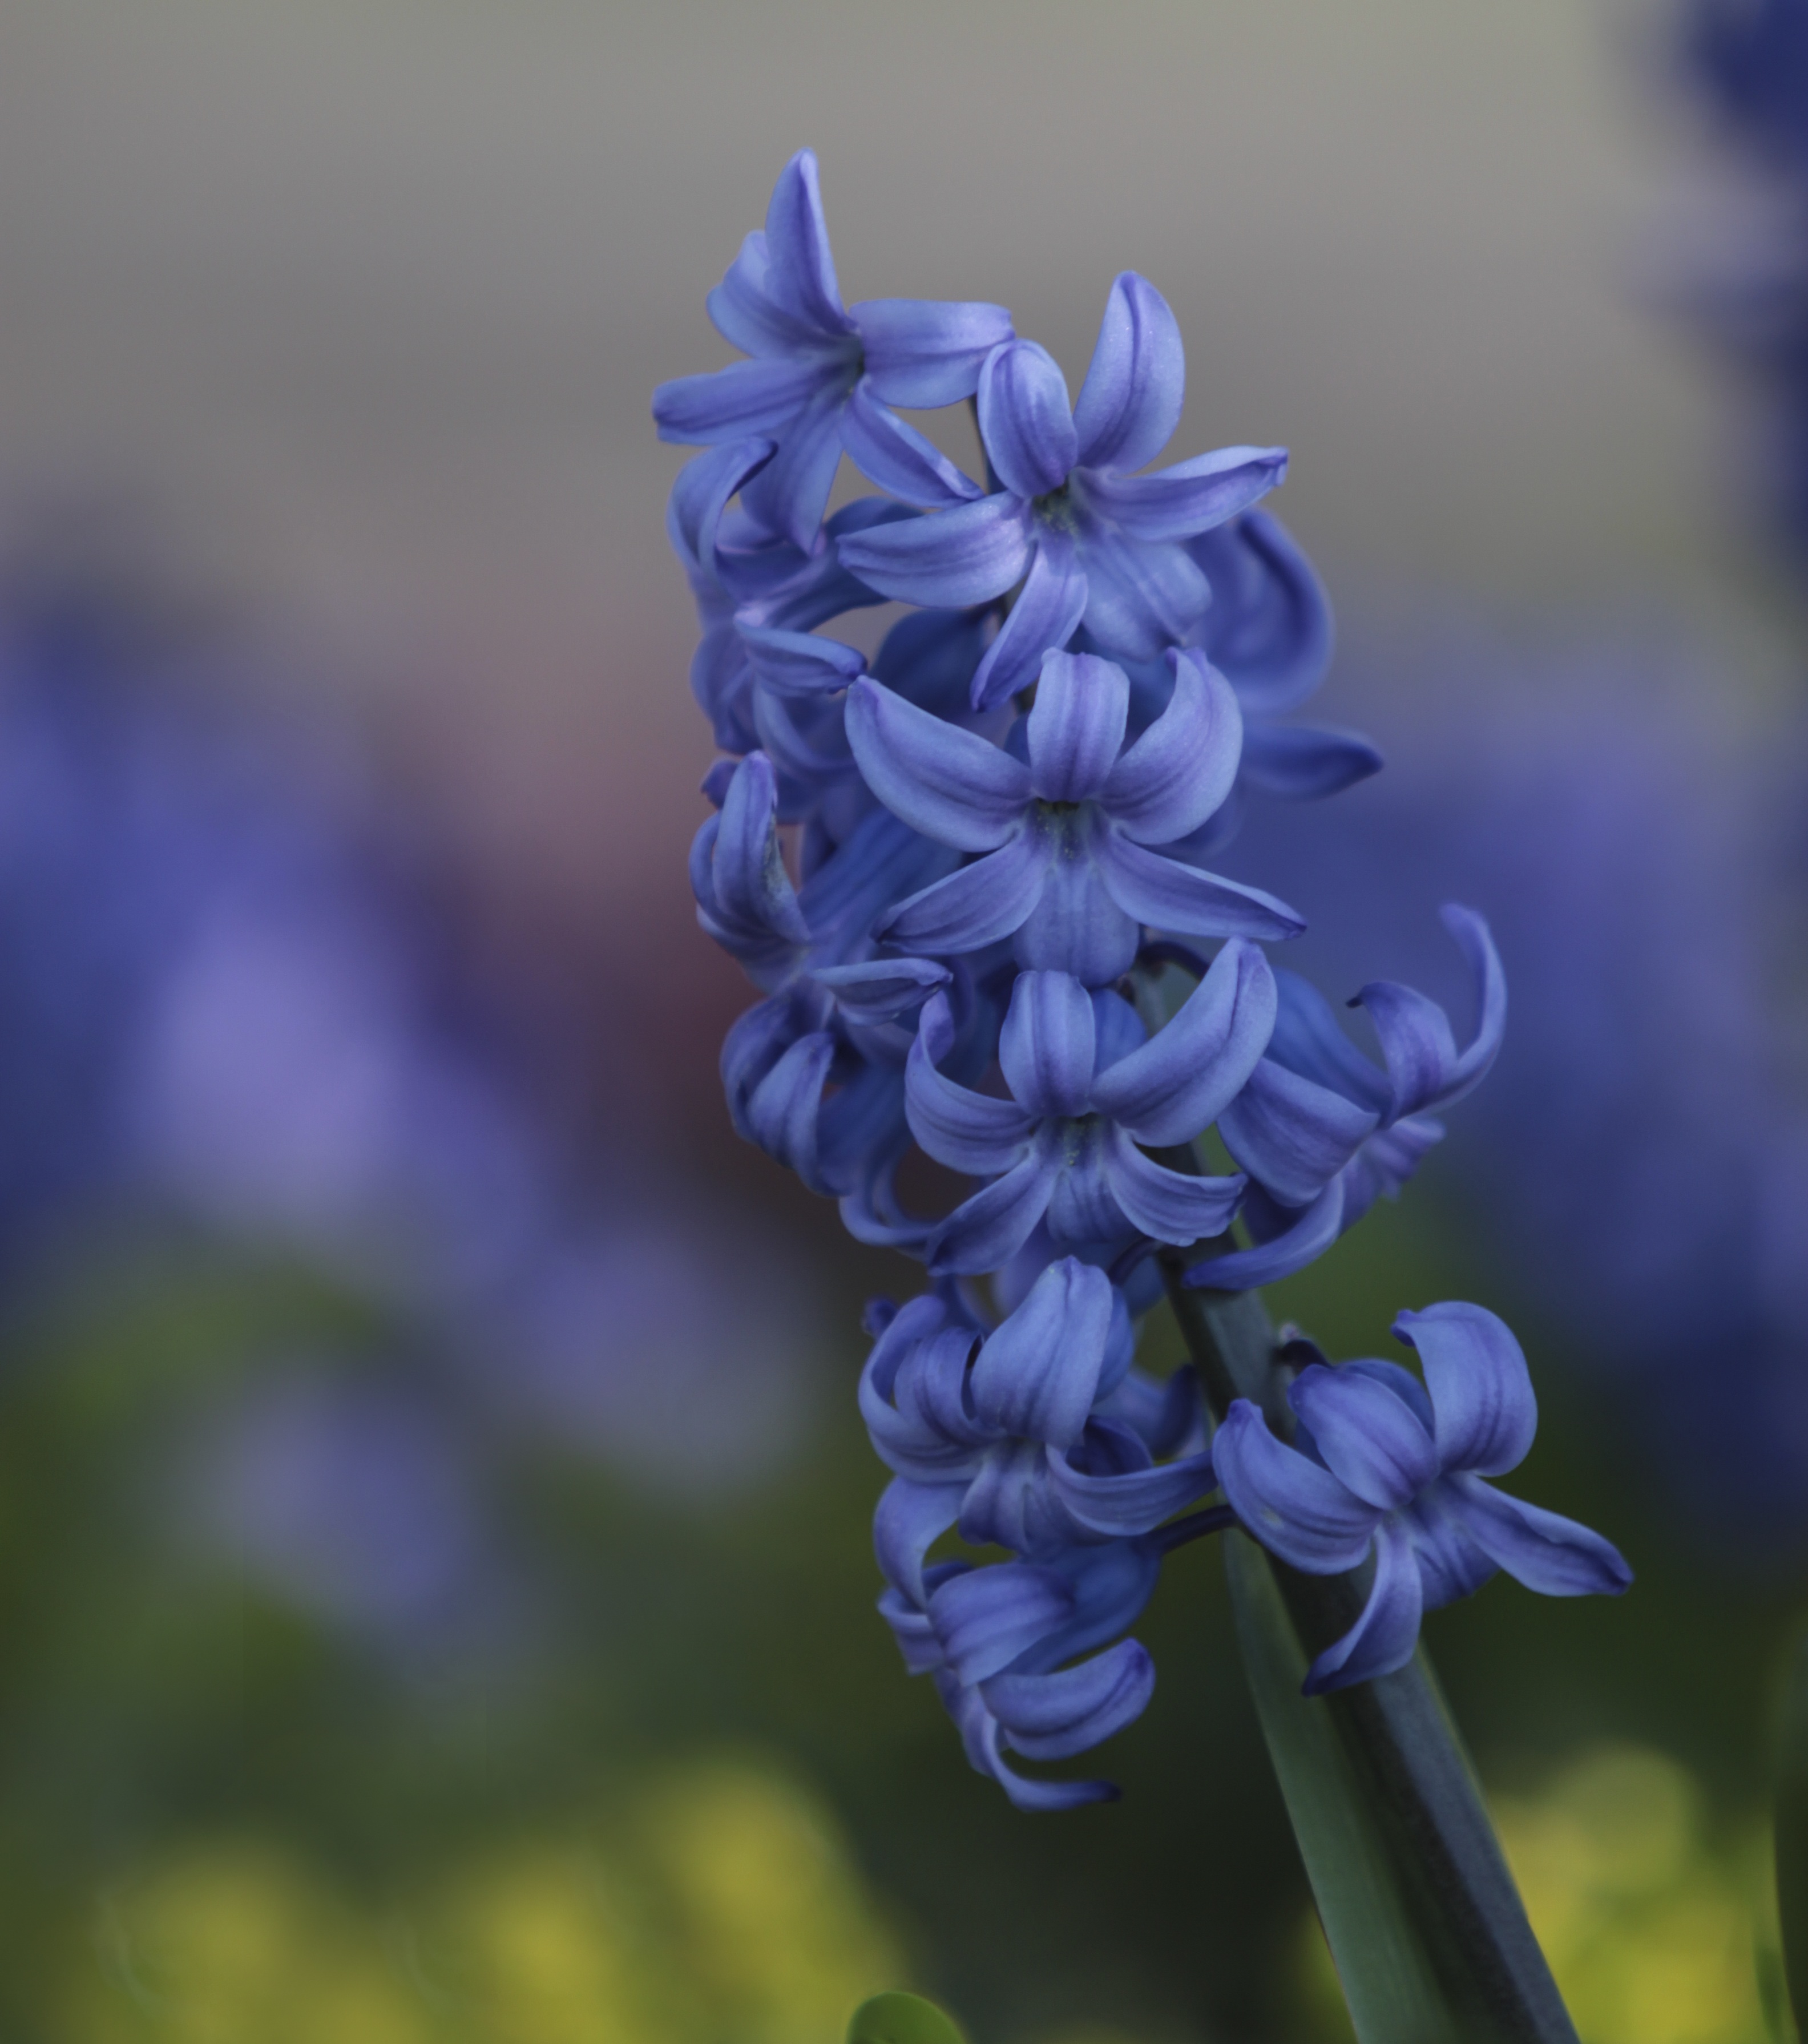
nature, blossom, plant, flower, petal, bloom, floral, spring, botany, blue, flora, wildflower, purple flowers, hyacinth, macro photography, flowering plant, plant stem, land plant